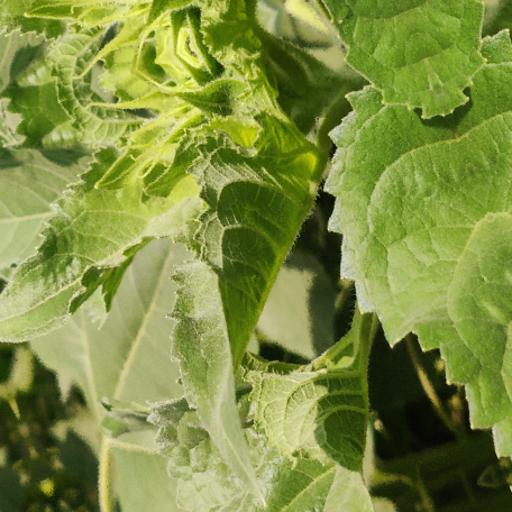
Label: Fresh_leaf